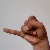
The image shows a hand gesture representing the letter 'J' in Indian Sign Language.